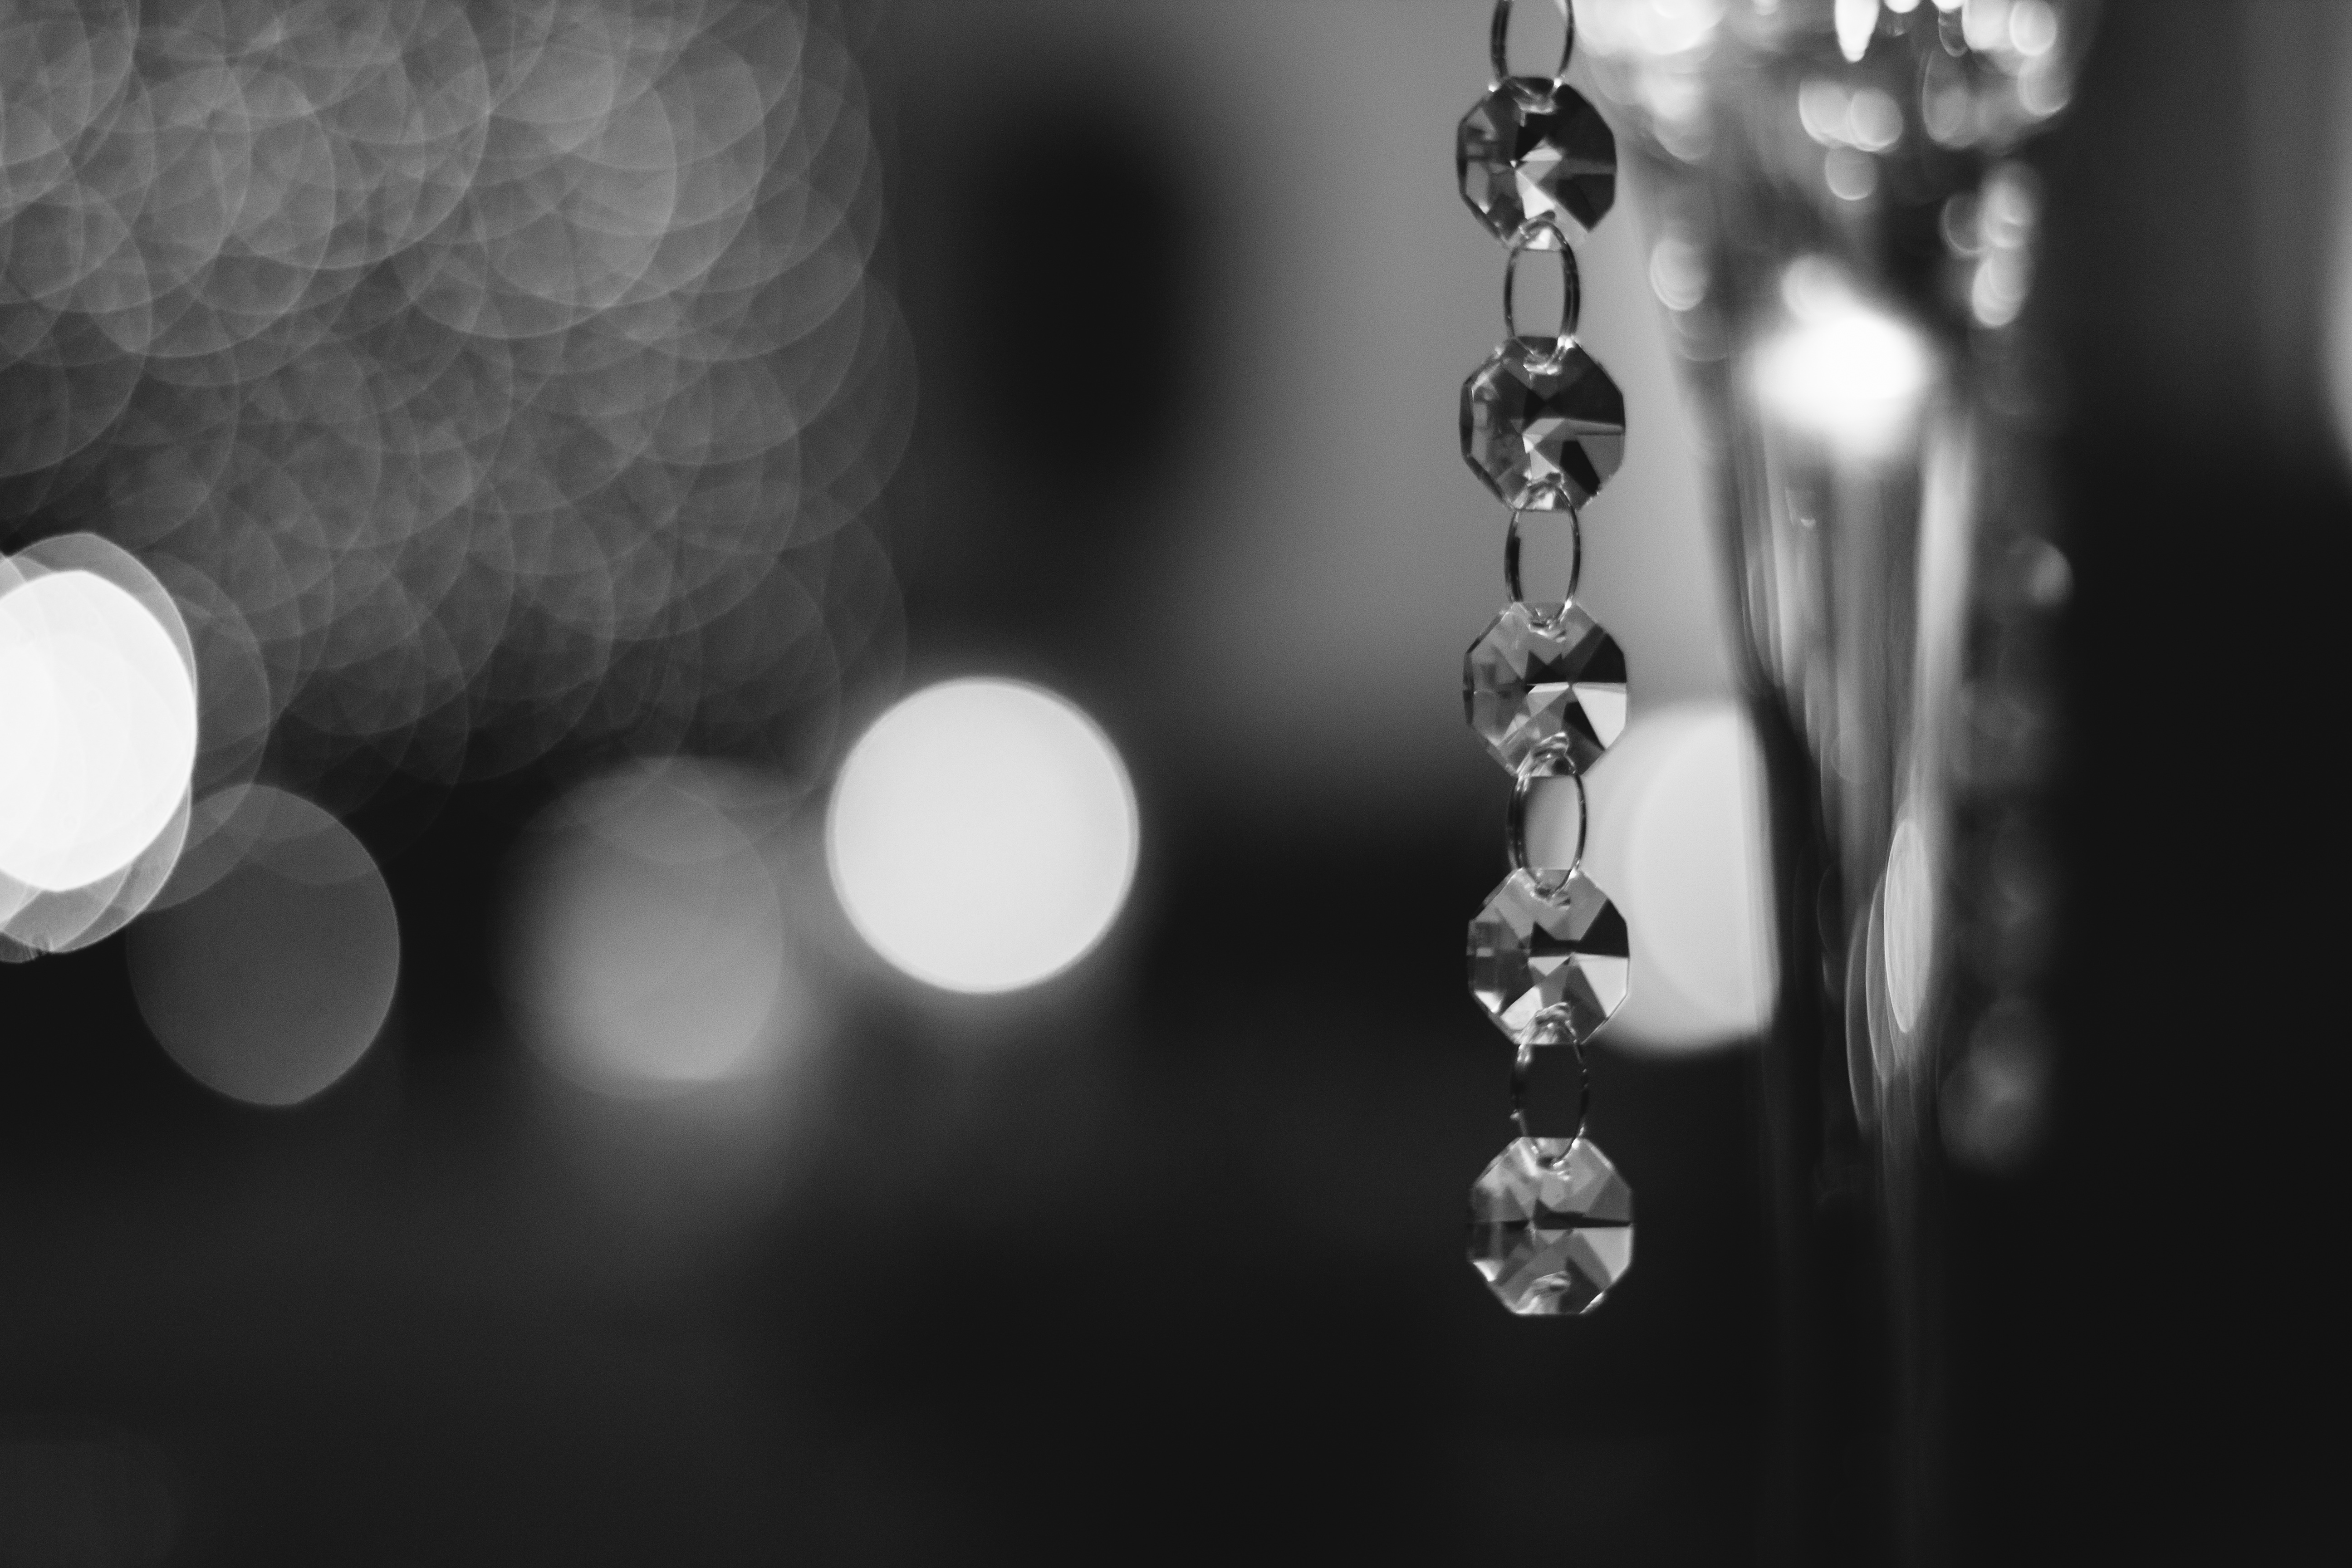
light, black and white, white, photography, darkness, black, monochrome, lighting, circle, close up, jewellery, light fixture, shape, macro photography, still life photography, monochrome photography